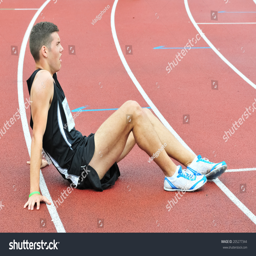
young athlete sitting on the ground after running race